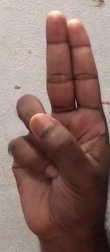
ASL sign: U